Ontario

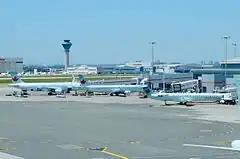
Airport apron of Pearson Airport, Canada's busiest airport. Control tower visible in background.

Ontario has grown, from its roots in Upper Canada, into a modern jurisdiction. The old titles of the chief law officers, the Attorney-General and the Solicitor-General, remain in use. They both are responsible to the Legislature. The Attorney-General draughts the laws and is responsible for criminal prosecutions and the administration of justice, while the Solicitor-General is responsible for law enforcement and the police services of the province. The "Municipal Act" is the main statute governing the creation, administration and government of municipalities in the Canadian province of Ontario, other than the City of Toronto. After being passed in 2001, it came into force on January 1, 2003, replacing the previous "Municipal Act". Effective January 1, 2007, the "Municipal Act" (the Act) was significantly amended by the "Municipal Statute Law Amendment Act, 2006" (Bill 130).